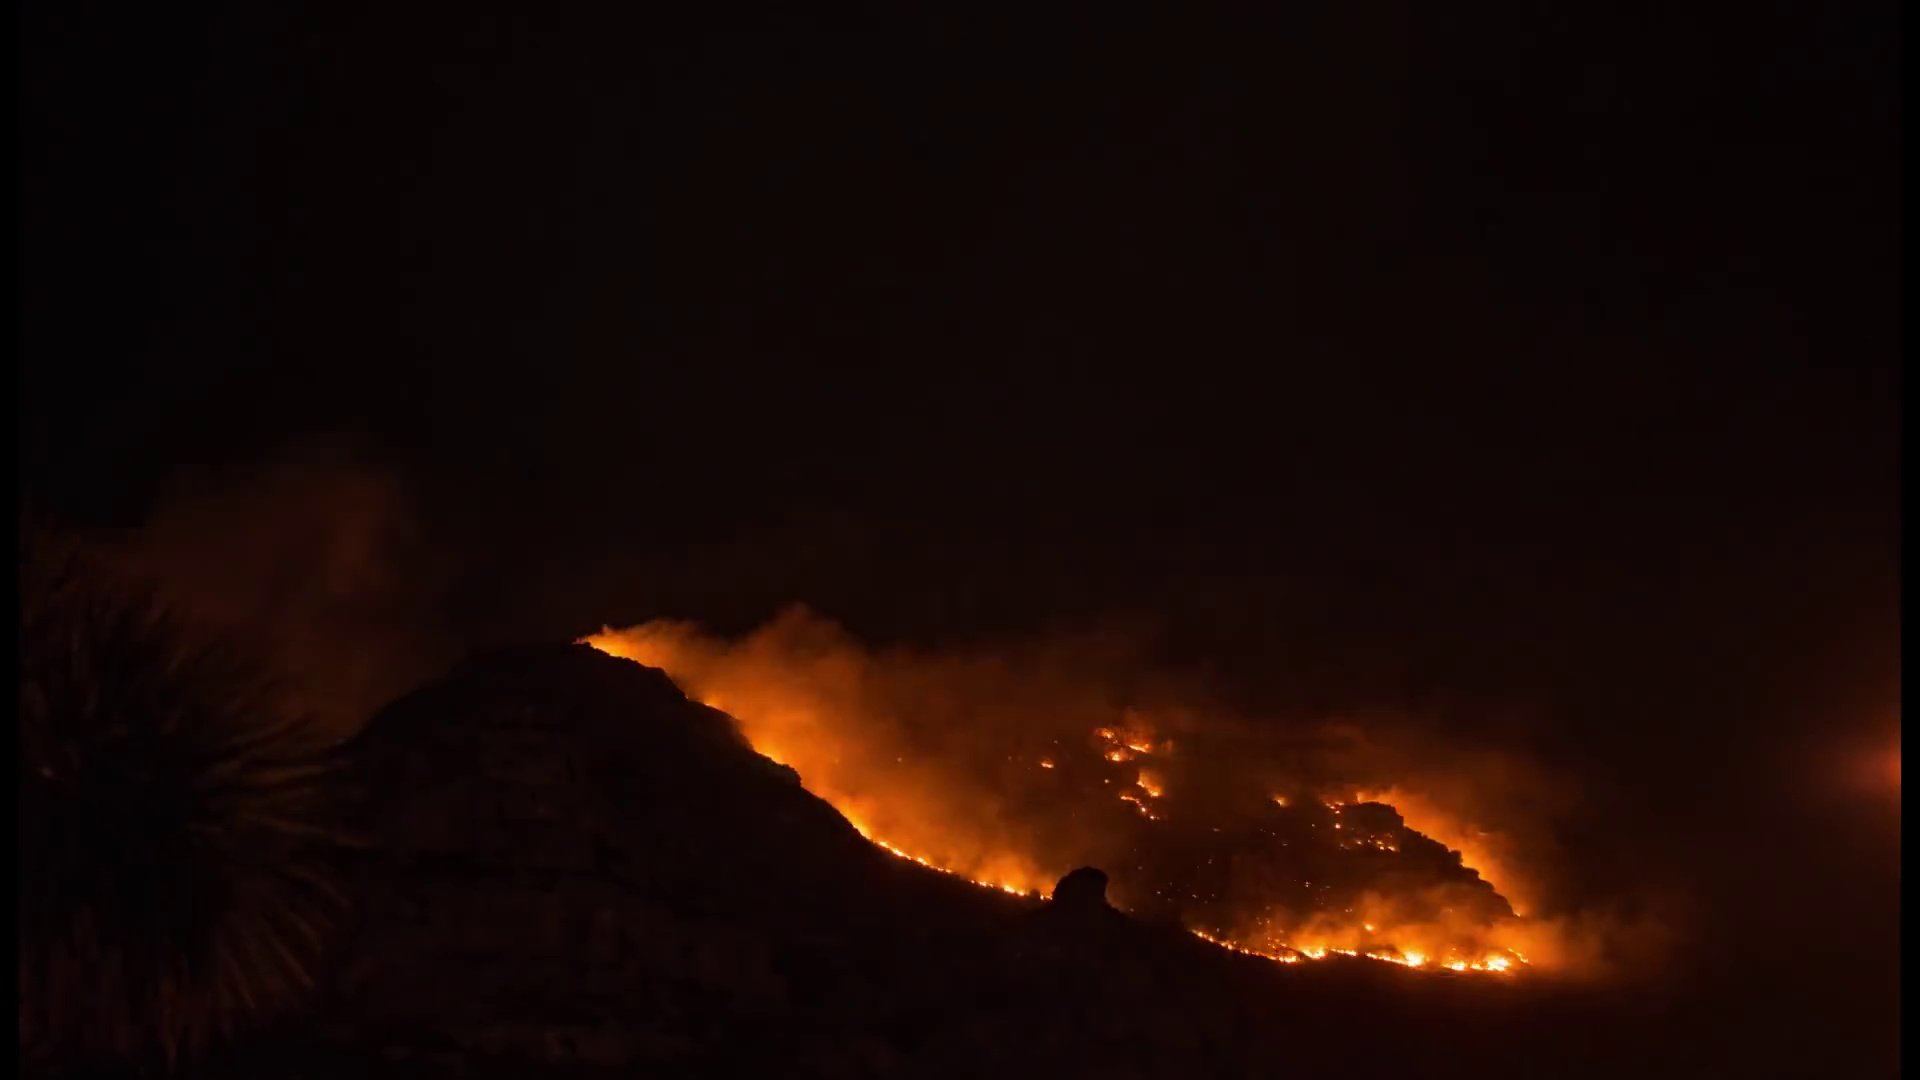
Fire: yes
Smoke: yes